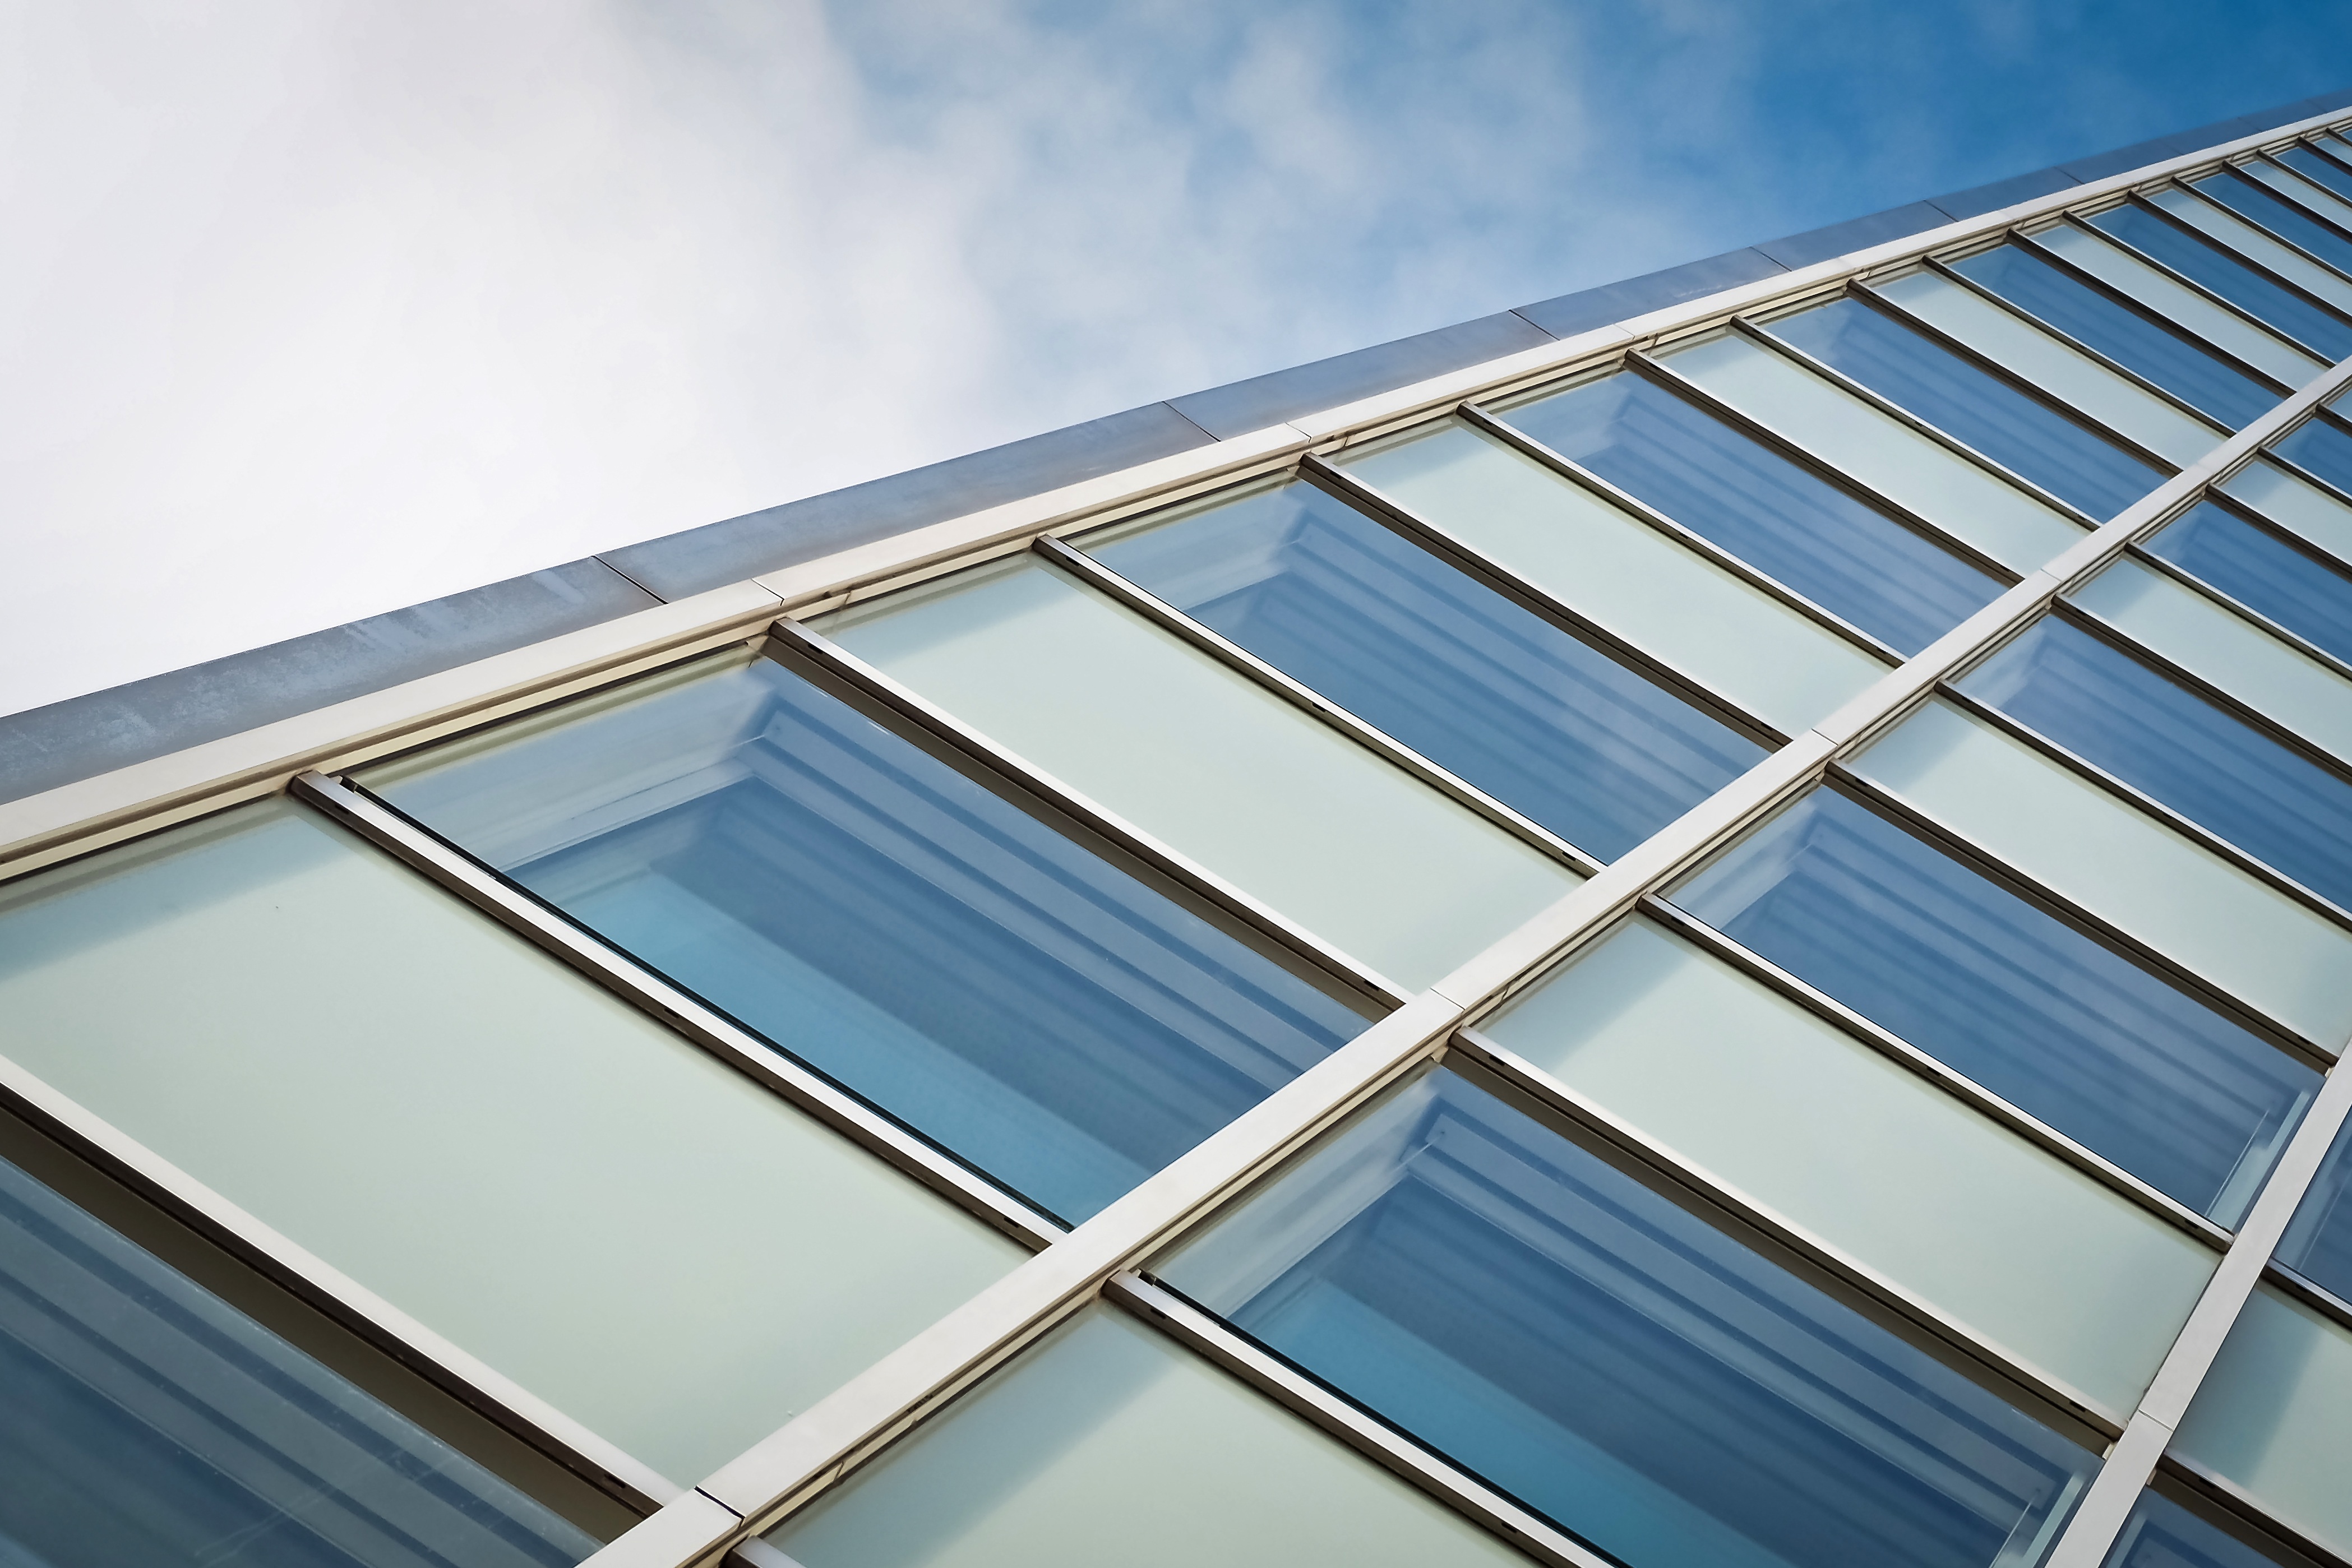
light, architecture, sky, skyline, window, glass, roof, building, city, skyscraper, urban, downtown, line, high, office, facade, blue, modern, office building, illuminated, modern architecture, clouds, modern building, low angle shot, glass front, housewife, glass facades, glass window, modern high rise building, town center, dusseldorf, daylighting, modern home, window covering